Louise Kirkby Lunn

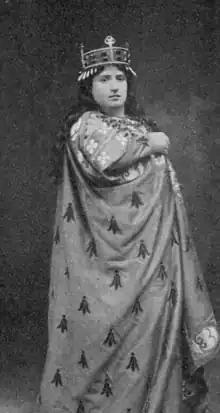
White woman in stage costume of medieval robes and a coronet

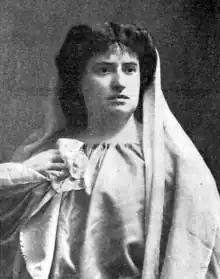
White woman dressed as a Norse/German goddess

In 1895 Kirkby Lunn appeared in the first season of promenade concerts for Henry Wood, singing songs by J. L. Hatton and Arthur Sullivan. In March 1896 she made her professional operatic début as Nora in Stanford's "Shamus O'Brien" at the Opera Comique, London, again under Wood, a production that ran for 100 nights.